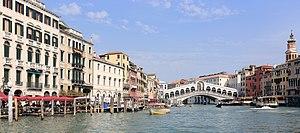
Grand Canal| et
Le Grand Canal est la principale artère maritime qui traverse Venise, en Italie.